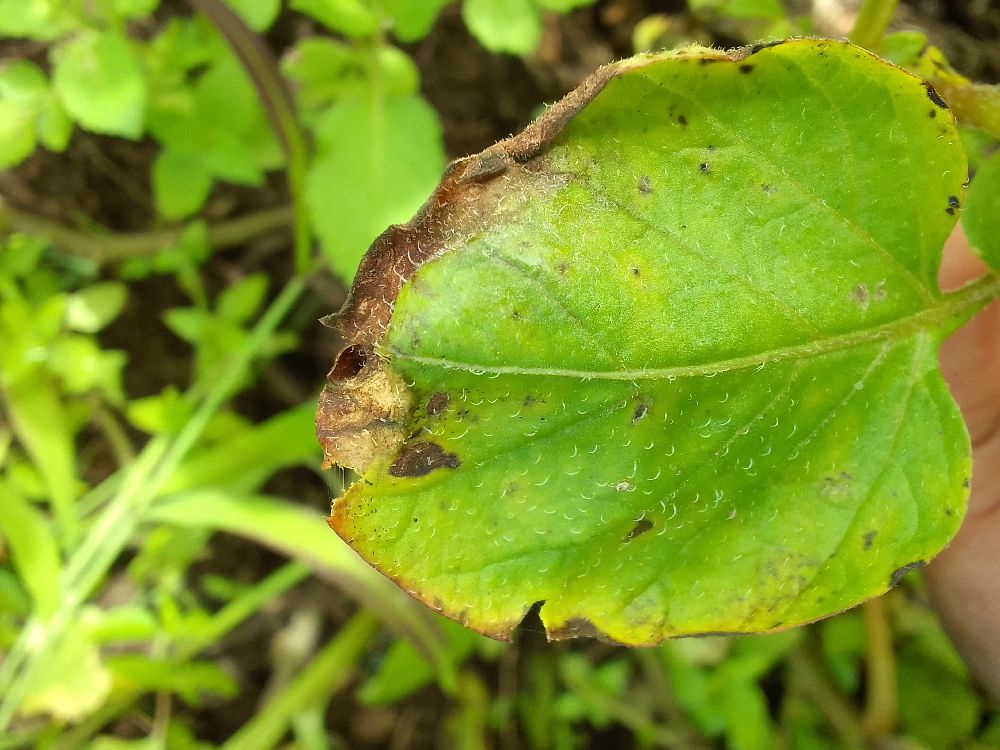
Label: Early blight